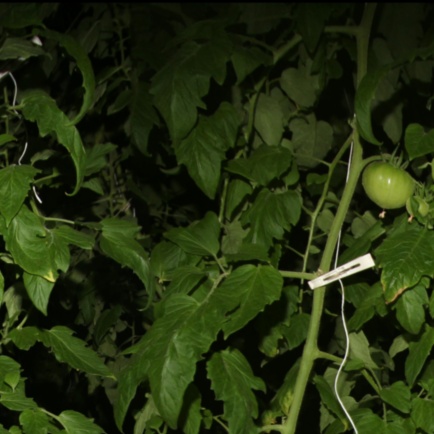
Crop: tomato